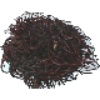
Label: rambutan